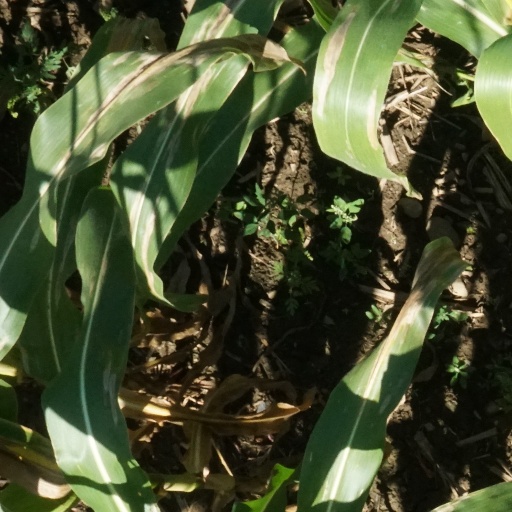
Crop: maize; corn